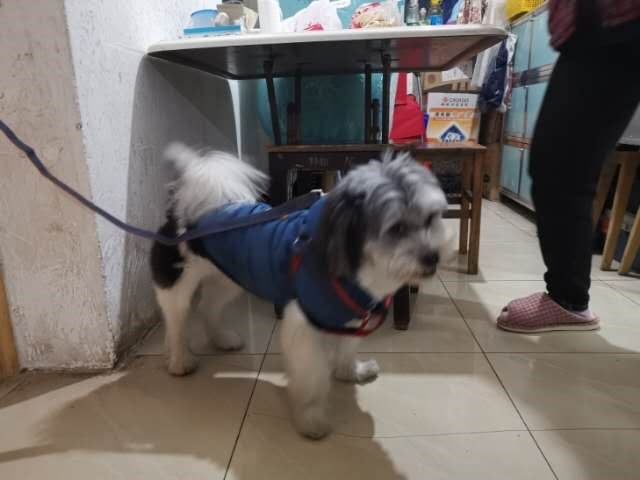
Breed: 480-n000125-Pekinese